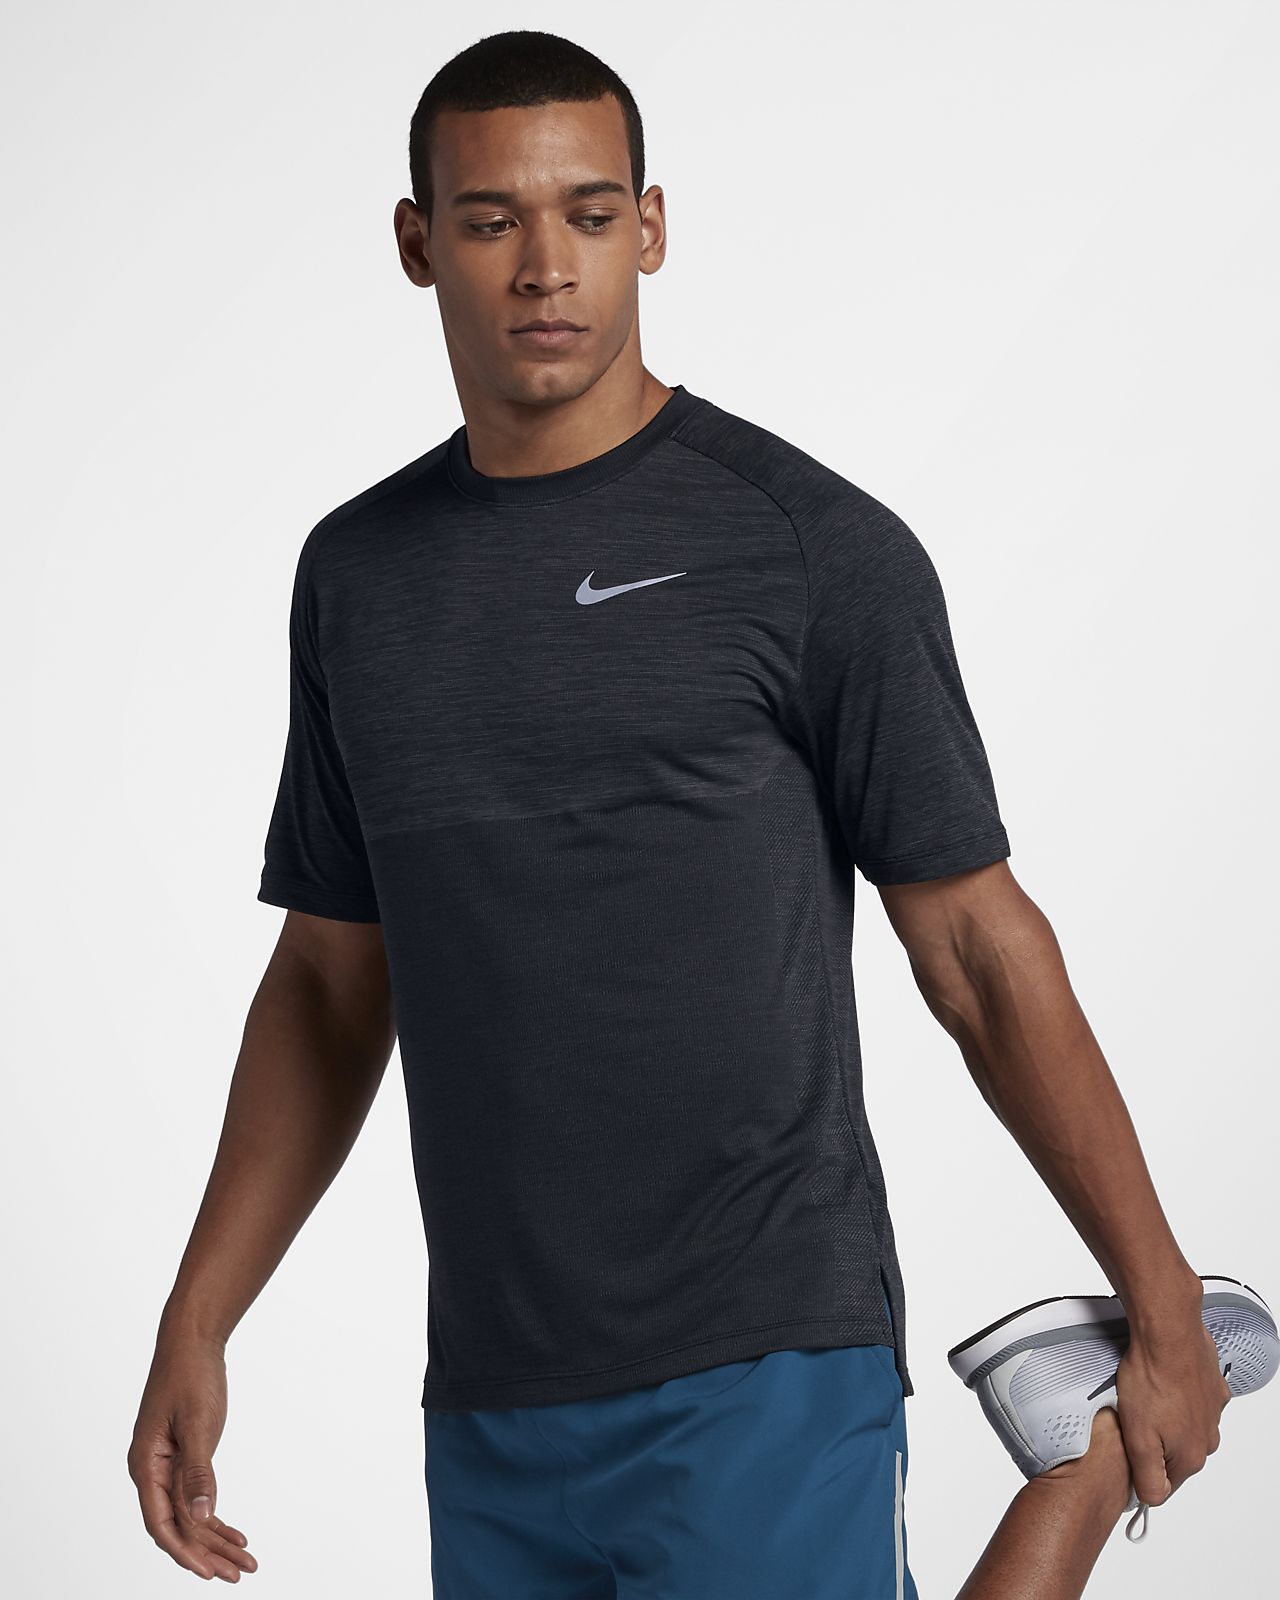
Gender: men